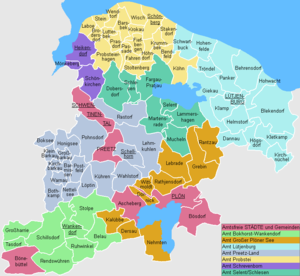
Kreis Plön / Byer, amter og kommuner
Oversigtskort
Plön er en kreis i den tyske delstat Slesvig-Holsten. Den holstenske kreds ligger øst for Kiel. Hovedbyen er Plön.